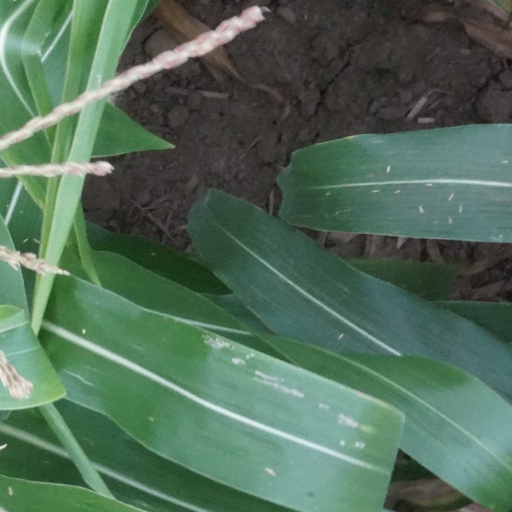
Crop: maize; corn